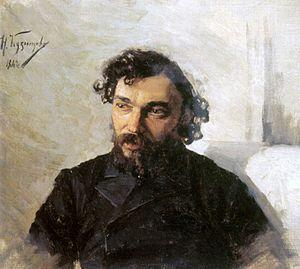
Ivan Pavlovitch Pokhitonov, né le 27 janvier 1850 au village de Matrionovka dans le Gouvernement de Kherson, Ukraine et mort le 23 décembre 1923 à Bruxelles, est un peintre ukrainien paysagiste, qui fit partie du mouvement des Ambulants et passa la plus grande partie de sa vie en France et en Belgique.